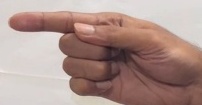
ASL sign: G